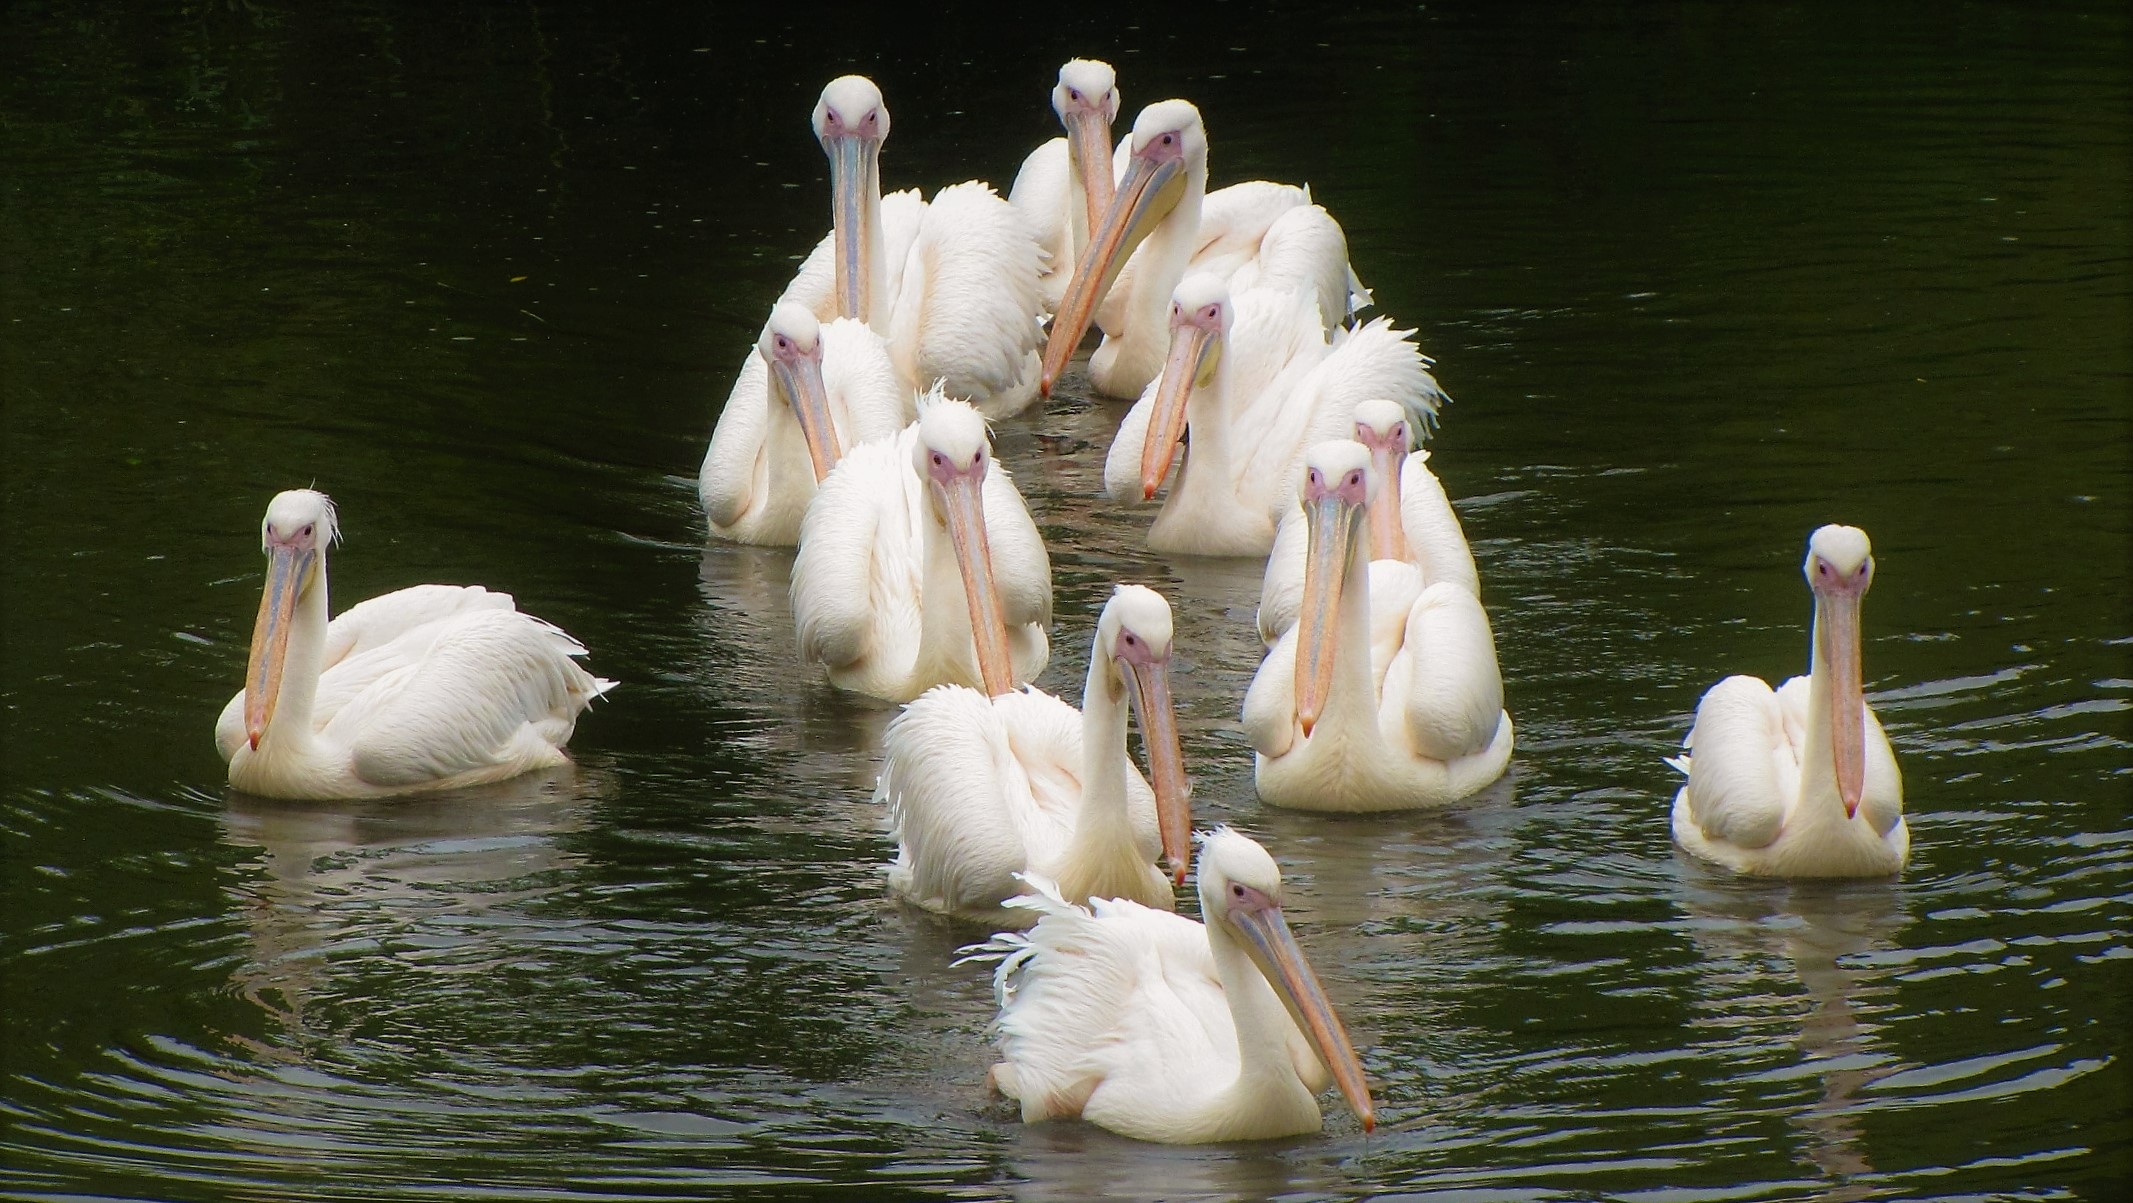
nature, liquid, bird, pelican, pond, wildlife, zoo, beak, fauna, birds, swan, flamingo, vertebrate, waterfowl, water bird, wild birds, cormorants, ducks geese and swans